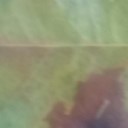
Label: Leaf_rust